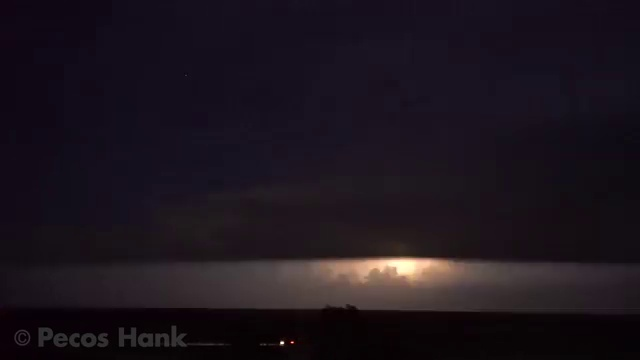
Fire: no
Smoke: no